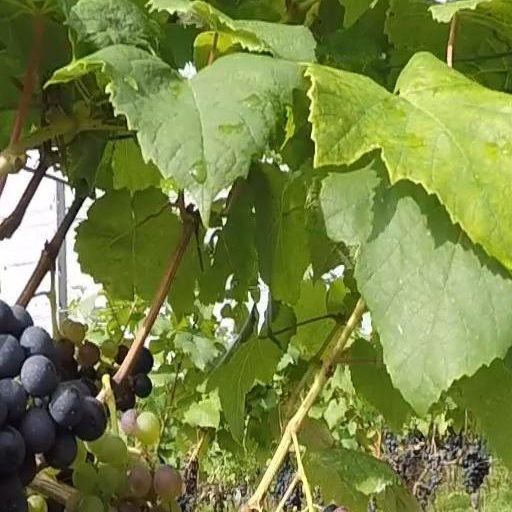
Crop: grape